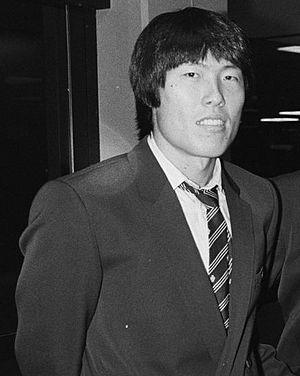
L'équipe de Corée du Sud de football est la sélection de joueurs de football sud-coréens représentant le pays lors des compétitions régionales, continentales et internationales sous l'égide de la fédération de Corée du Sud de football.
Cha Bum-geun, né le 22 mai 1953 à Hwaseong, est un footballeur international et entraineur sud-coréen.